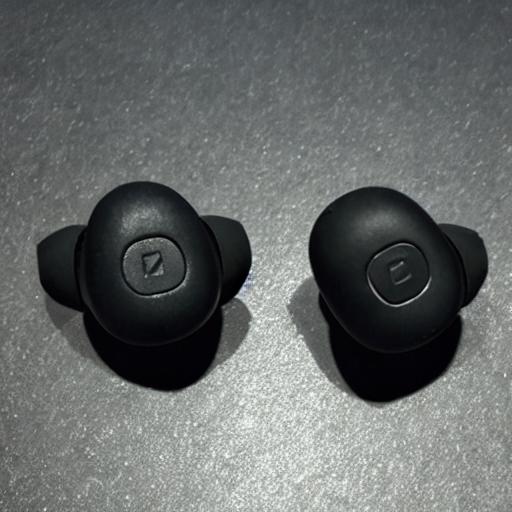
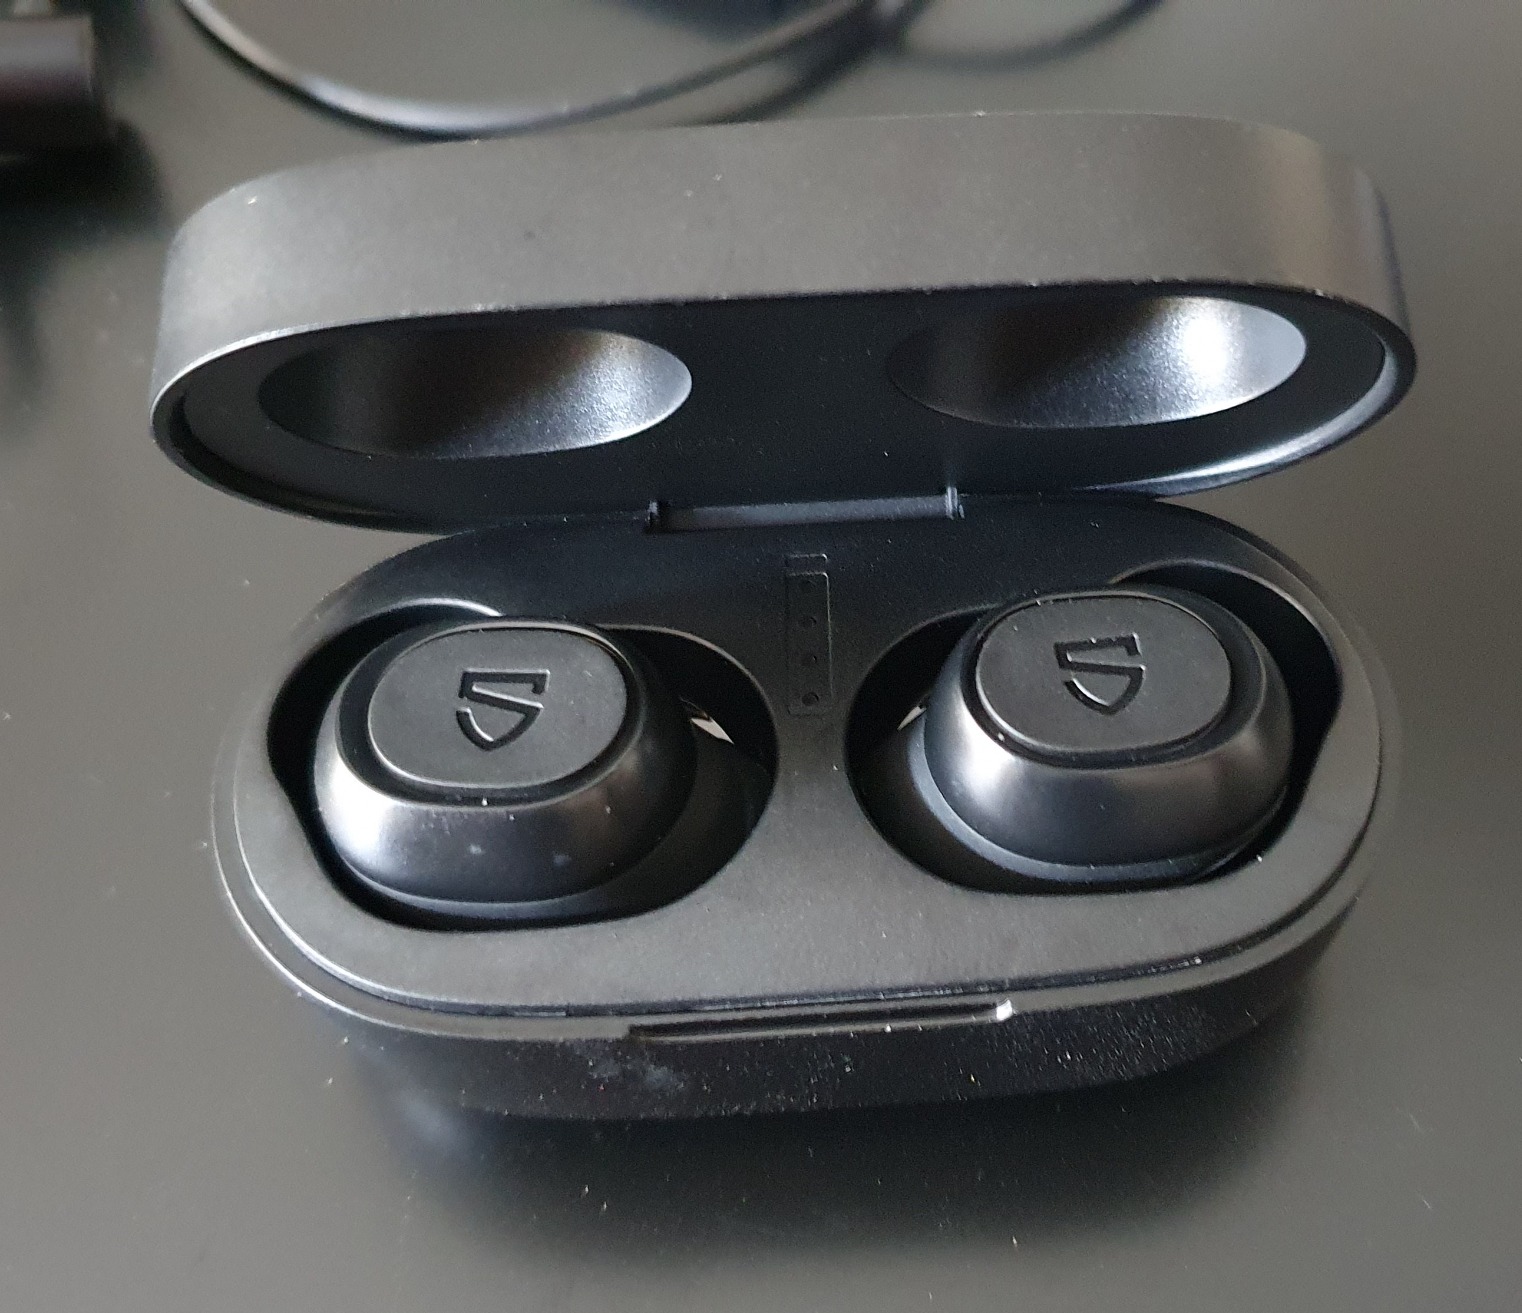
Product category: earbuds
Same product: no